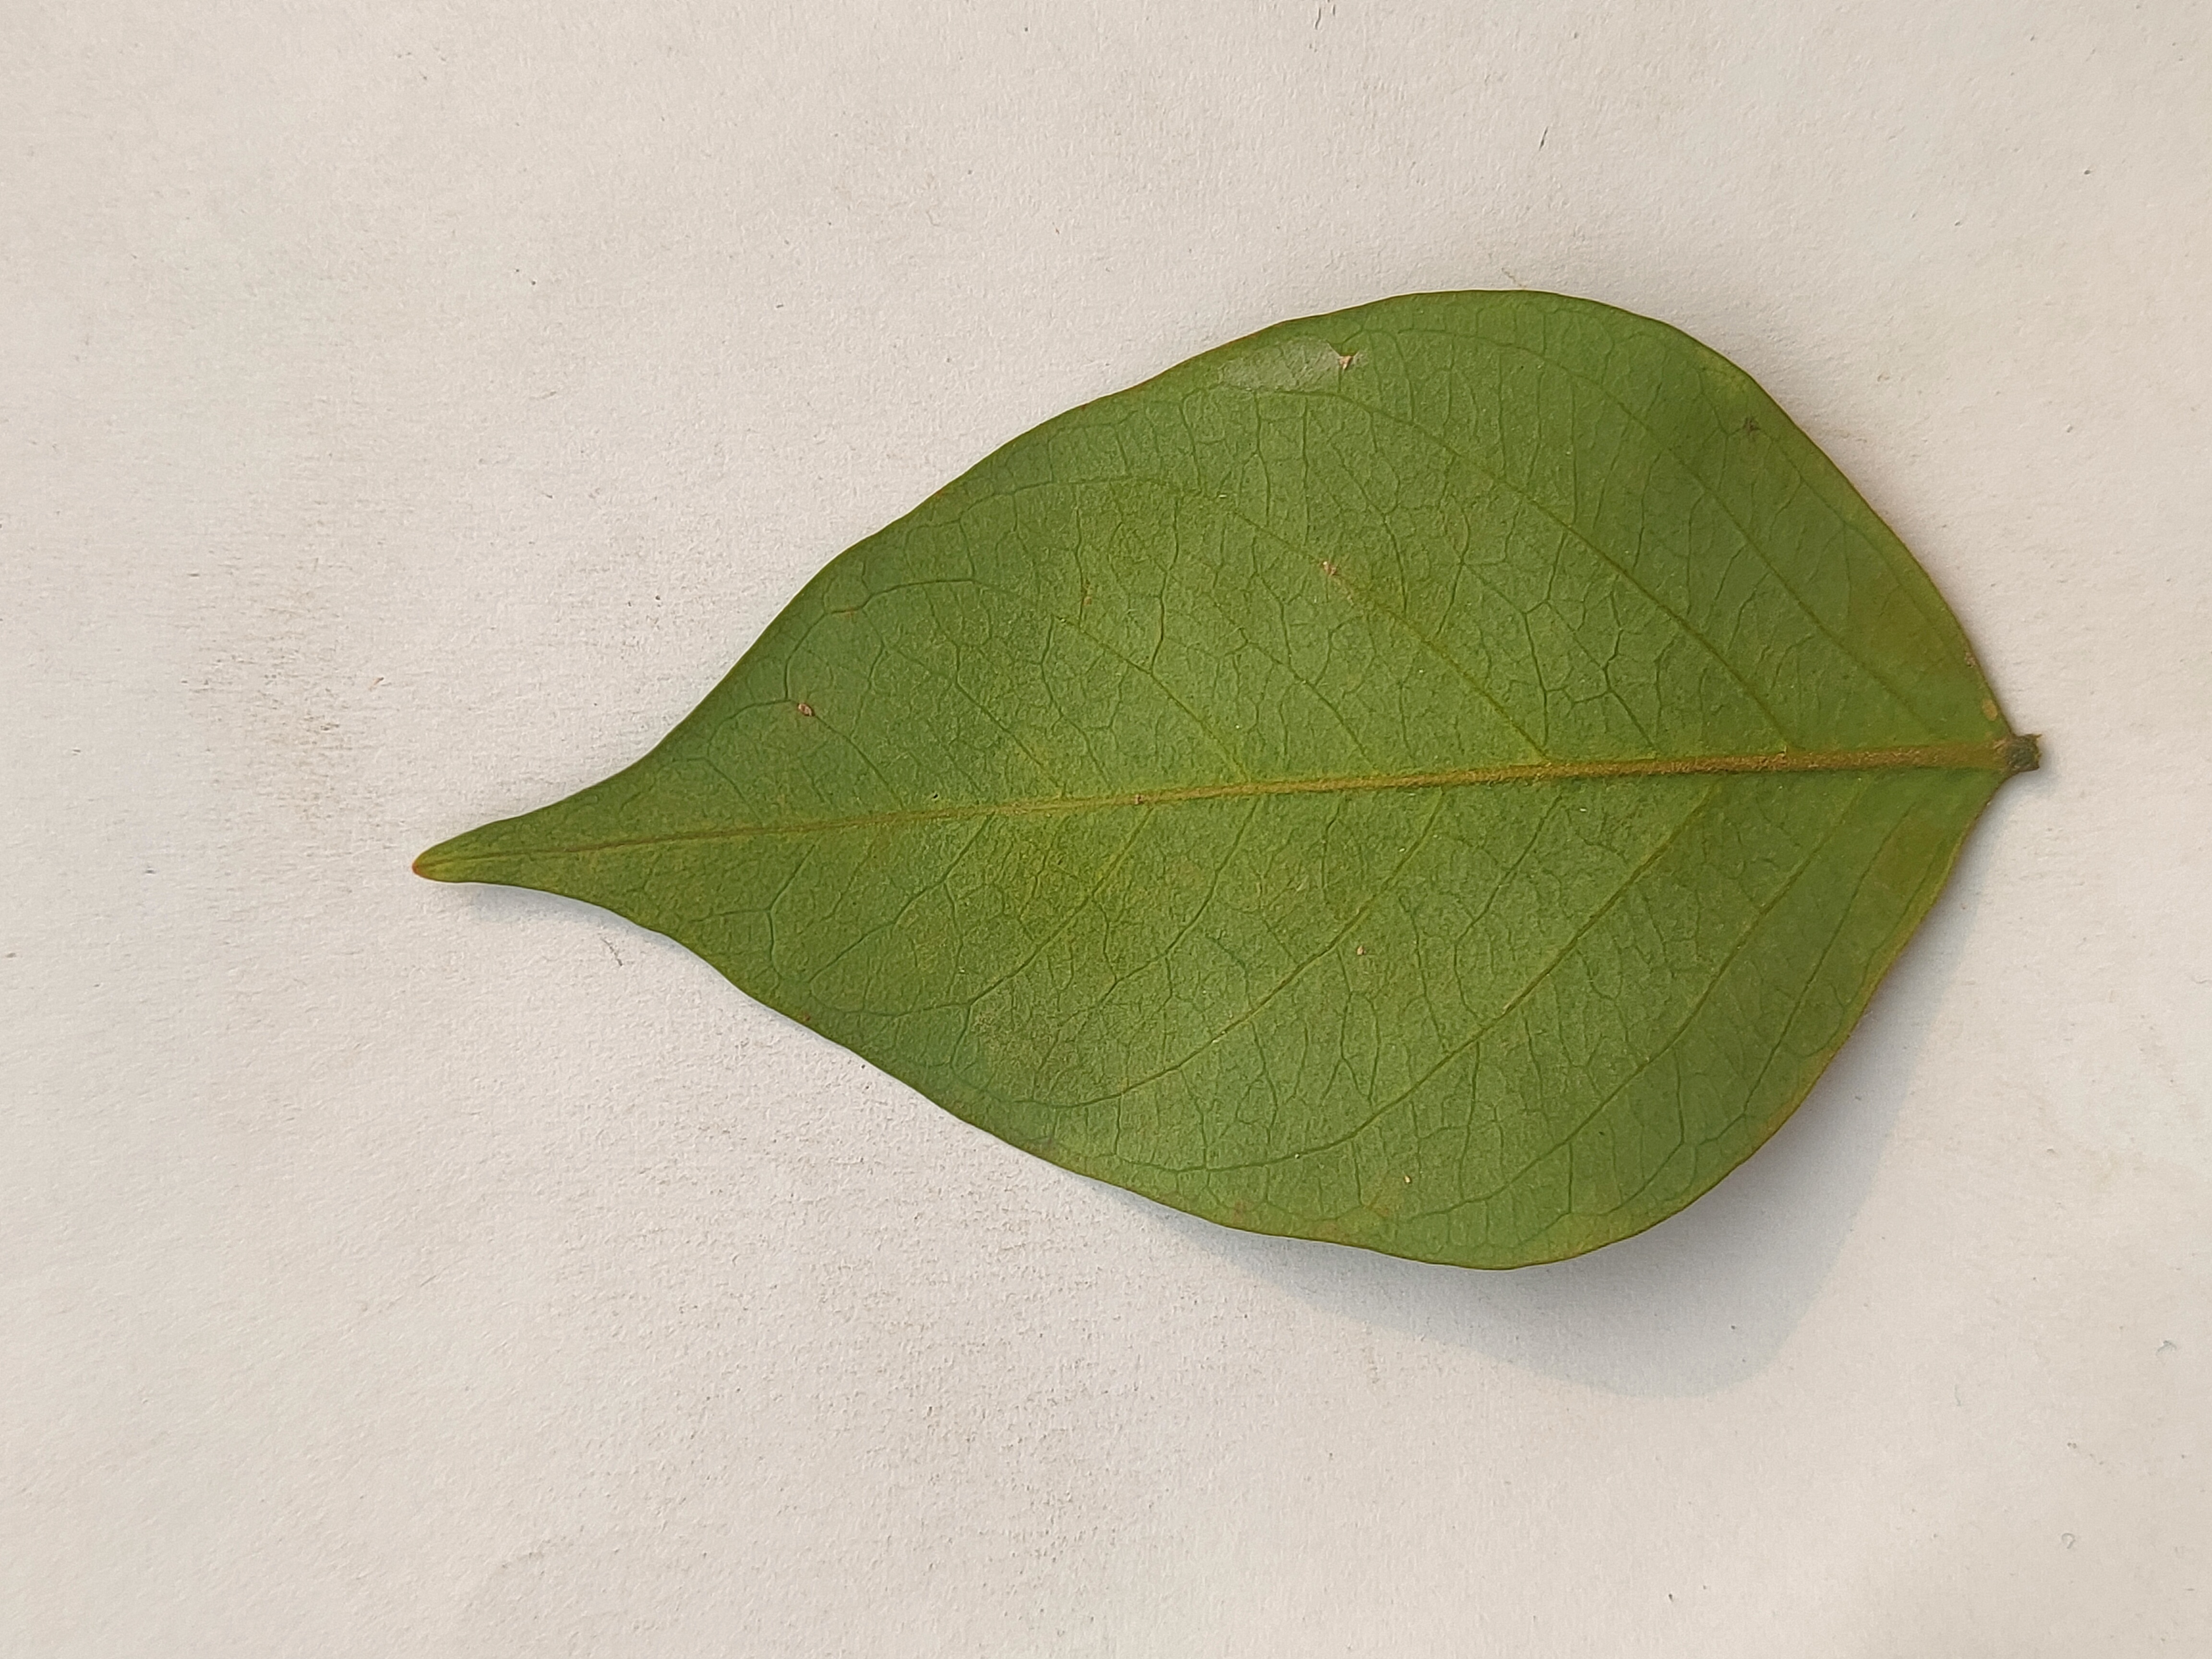
Leaf variety: Star Fruit